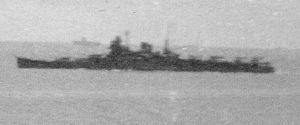
Le Mogami est un croiseur japonais name-ship de la classe Mogami, construit de 1931 à 1935, en service de 1935 à 1944. Il portait, à sa mise en service, quinze canons de 155 mm donc classé croiseur léger, aux termes des stipulations du traité de Londres. Mais après que l'Empire du Japon se fut affranchi en 1936 de toutes les règles posées en matière de désarmement naval, les cinq tourelles triples de 155 mm furent débarquées et remplacées par des tourelles doubles de 203 mm. Cette refonte de l'armement principal fit de ce navire un bâtiment équivalent aux plus puissants croiseurs lourds. Pendant la guerre du Pacifique, les dégâts qu'il subit en 1942 aboutirent à une reconstruction en croiseur hybride de porte-hydravions. Il a été coulé par l'aviation embarquée américaine, le 25 octobre 1944, à la suite de la bataille du détroit de Surigao.